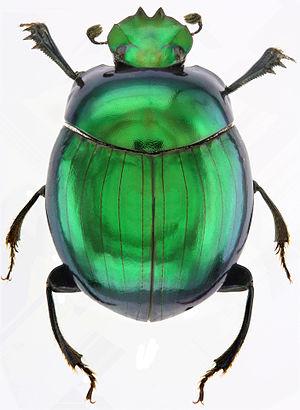
Photographie d'une des plus belles espèces du Genre Epilissus (Coleoptera: Canthonidae) provenant de Madagascar et représentant la famille de prédilection de Renaud Paulian.
Renaud Paulian, né le 28 mai 1913 à Neuilly-sur-Seine et décédé le 16 août 2003 à Bordeaux, est un naturaliste français. Il fut selon l'entomologiste Henri-Pierre Aberlenc « sans aucun doute l’un des plus grands entomologistes du XXᵉ siècle ».